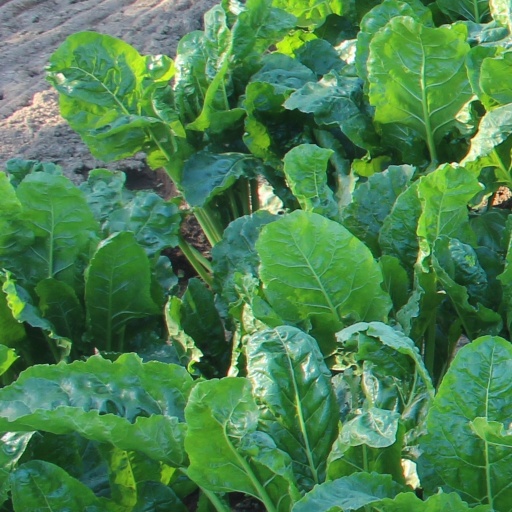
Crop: sugar beet